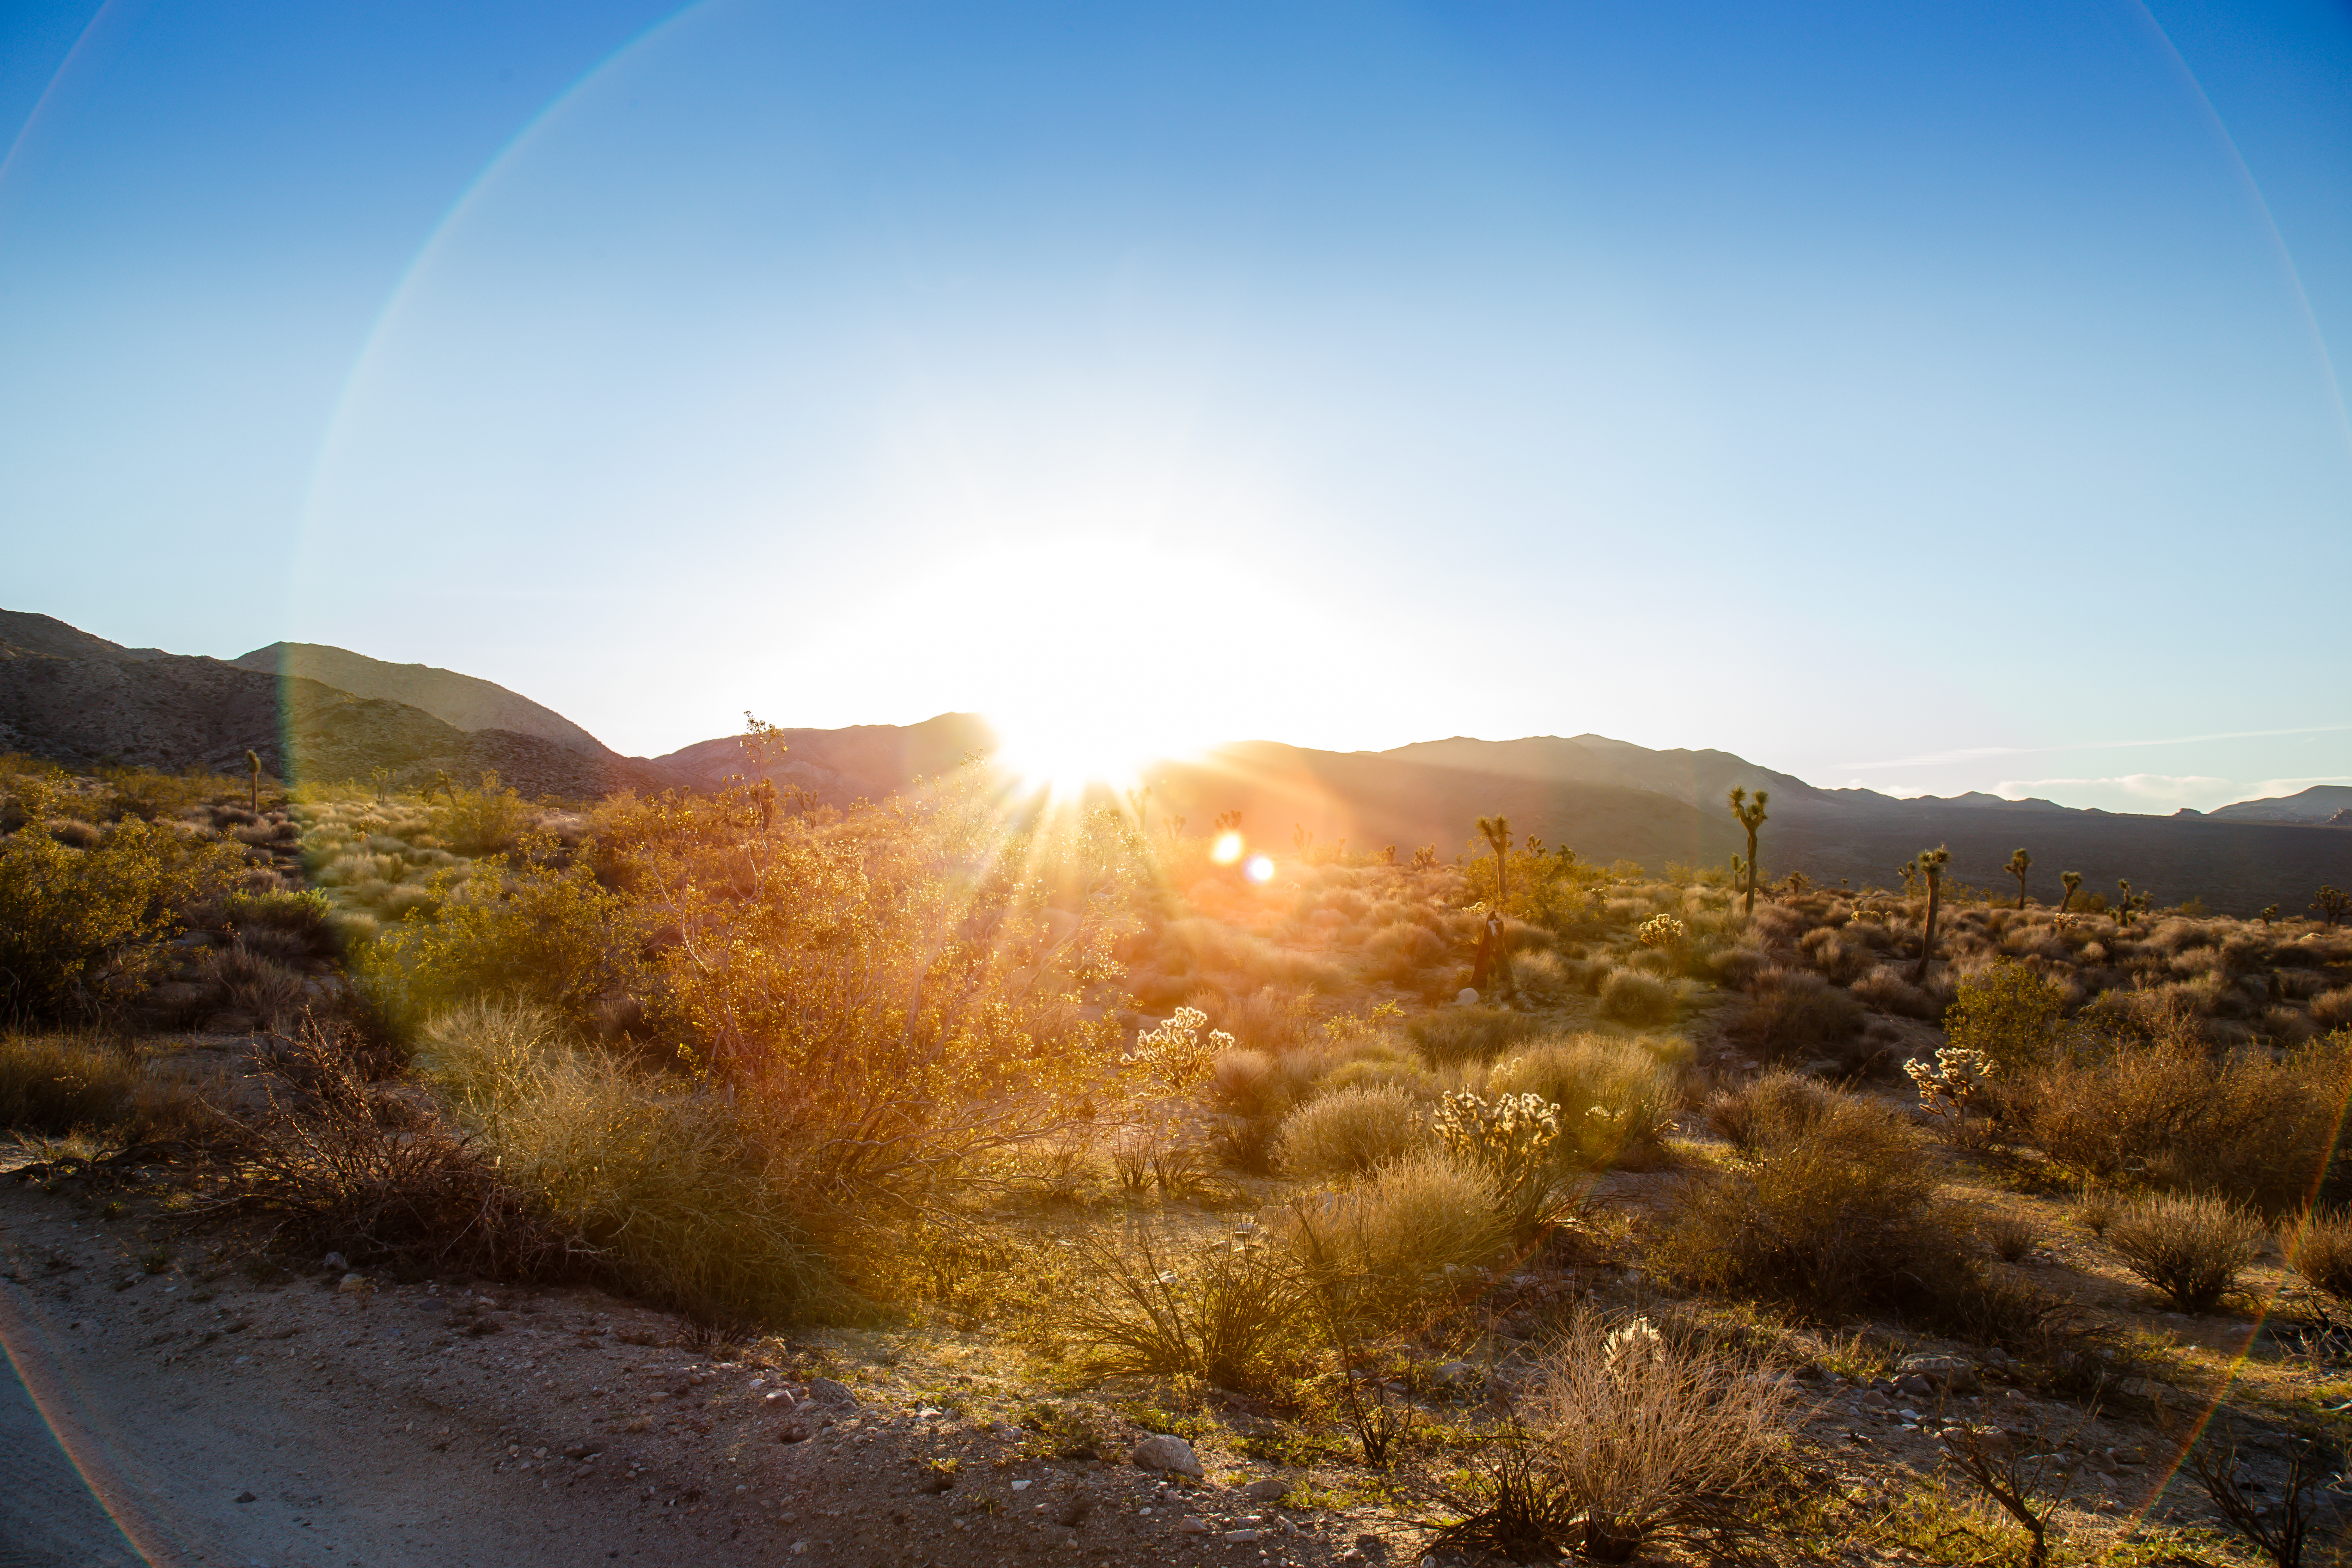
landscape, nature, horizon, wilderness, mountain, sunrise, sunset, sunlight, morning, hill, desert, dawn, valley, california, unitedstates, plateau, lensflare, us, geologytourroad, landform, natural environment, geographical feature, atmospheric phenomenon, mountainous landforms